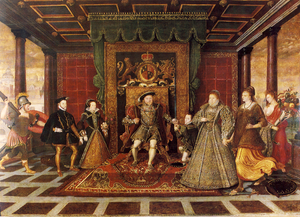
Francis Walsingham est connu comme le « maître-espion » d'Élisabeth Iʳᵉ d'Angleterre dont il fut également secrétaire d'État. Admirateur de Machiavel, il est connu pour son efficacité en tant qu'espion et sa capacité à susciter intrigues et fausses intrigues pour la cause de la sécurité de la Couronne anglaise. Jean-Claude Cousseran voit en lui le père fondateur des politiques modernes de renseignement, dans leur double dimension intérieure et extérieure.
Lucas d'Heere ou de Heere, parfois Mijnsheeren ou Derus en latin, né à Gand en 1534 et mort à Paris le 29 août 1584, est un peintre, poète et écrivain d'origine flamande.